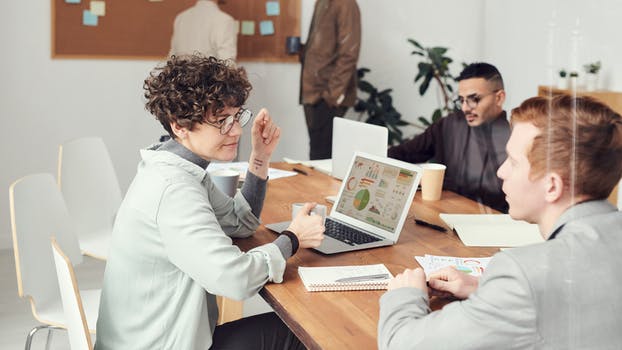
Label: No Watermark